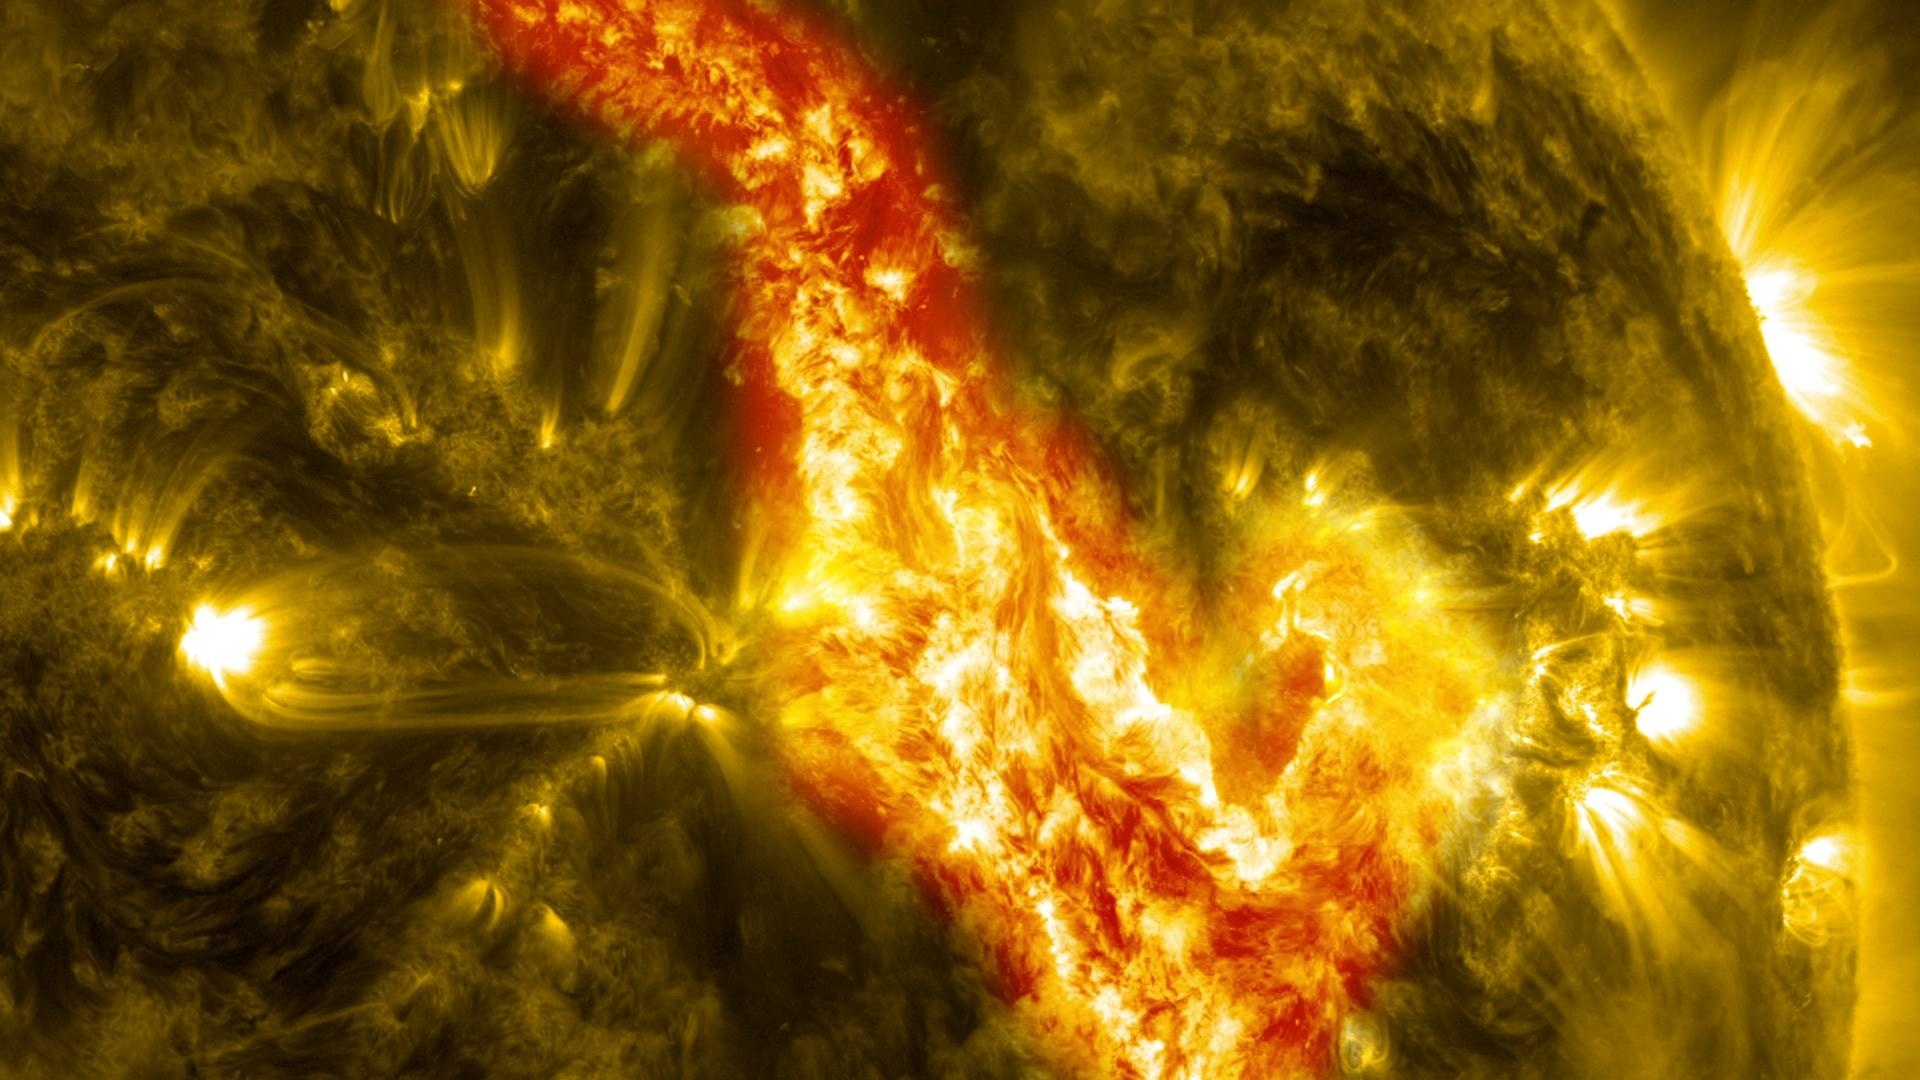
glowing, sun, sunlight, cosmos, orange, space, flame, fire, yellow, explosion, solar, nasa, outer space, energy, burn, flare, universe, hot, sphere, fireball, screenshot, eruption, nuclear, macro photography, astronomical object, sdo, computer wallpaper